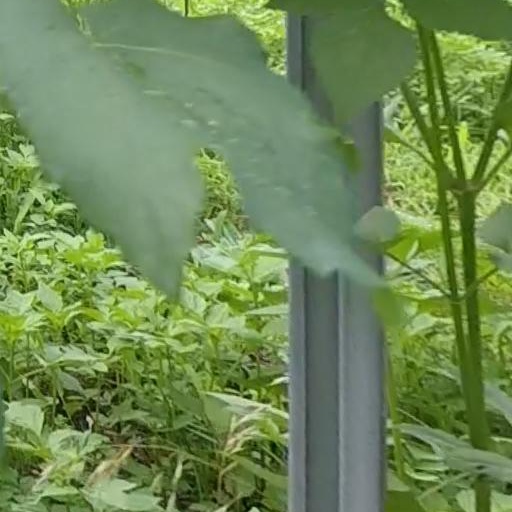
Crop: grape